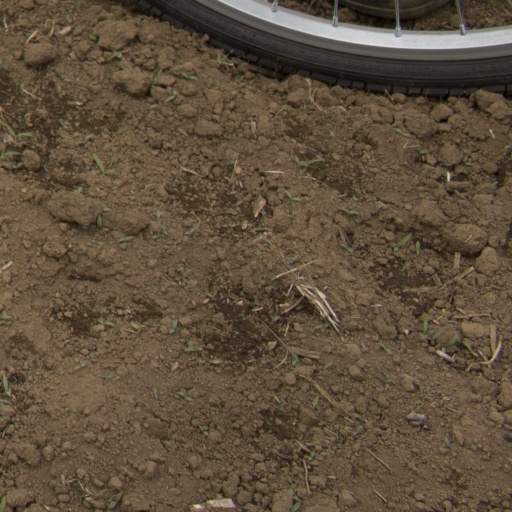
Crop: Jerusalem artichoke